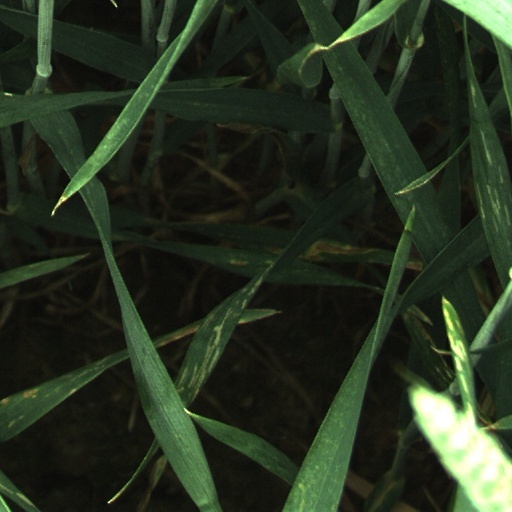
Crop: wheat